Peebles and Southern Midlothian (UK Parliament constituency)

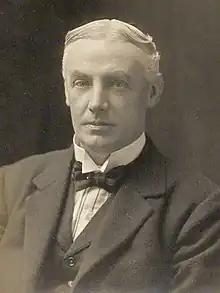
Donald Maclean

Another General Election was required to take place before the end of 1940. The political parties had been making preparations for an election to take place and by the Autumn of 1939, the following candidates had been selected;